Mr. Sub

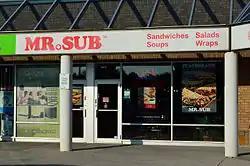
Mr. Sub restaurant in Richmond Hill, Ontario.

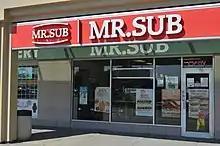
Mr. Sub restaurant in Markham, Ontario

Mr. Sub (stylized MR.SUB), called Mr. Submarine before the 1990s, is a Canadian chain of over 200 submarine sandwich shops. The first store was opened in 1968 in Toronto's Yorkville neighbourhood, which was then known for its "hippie" culture.